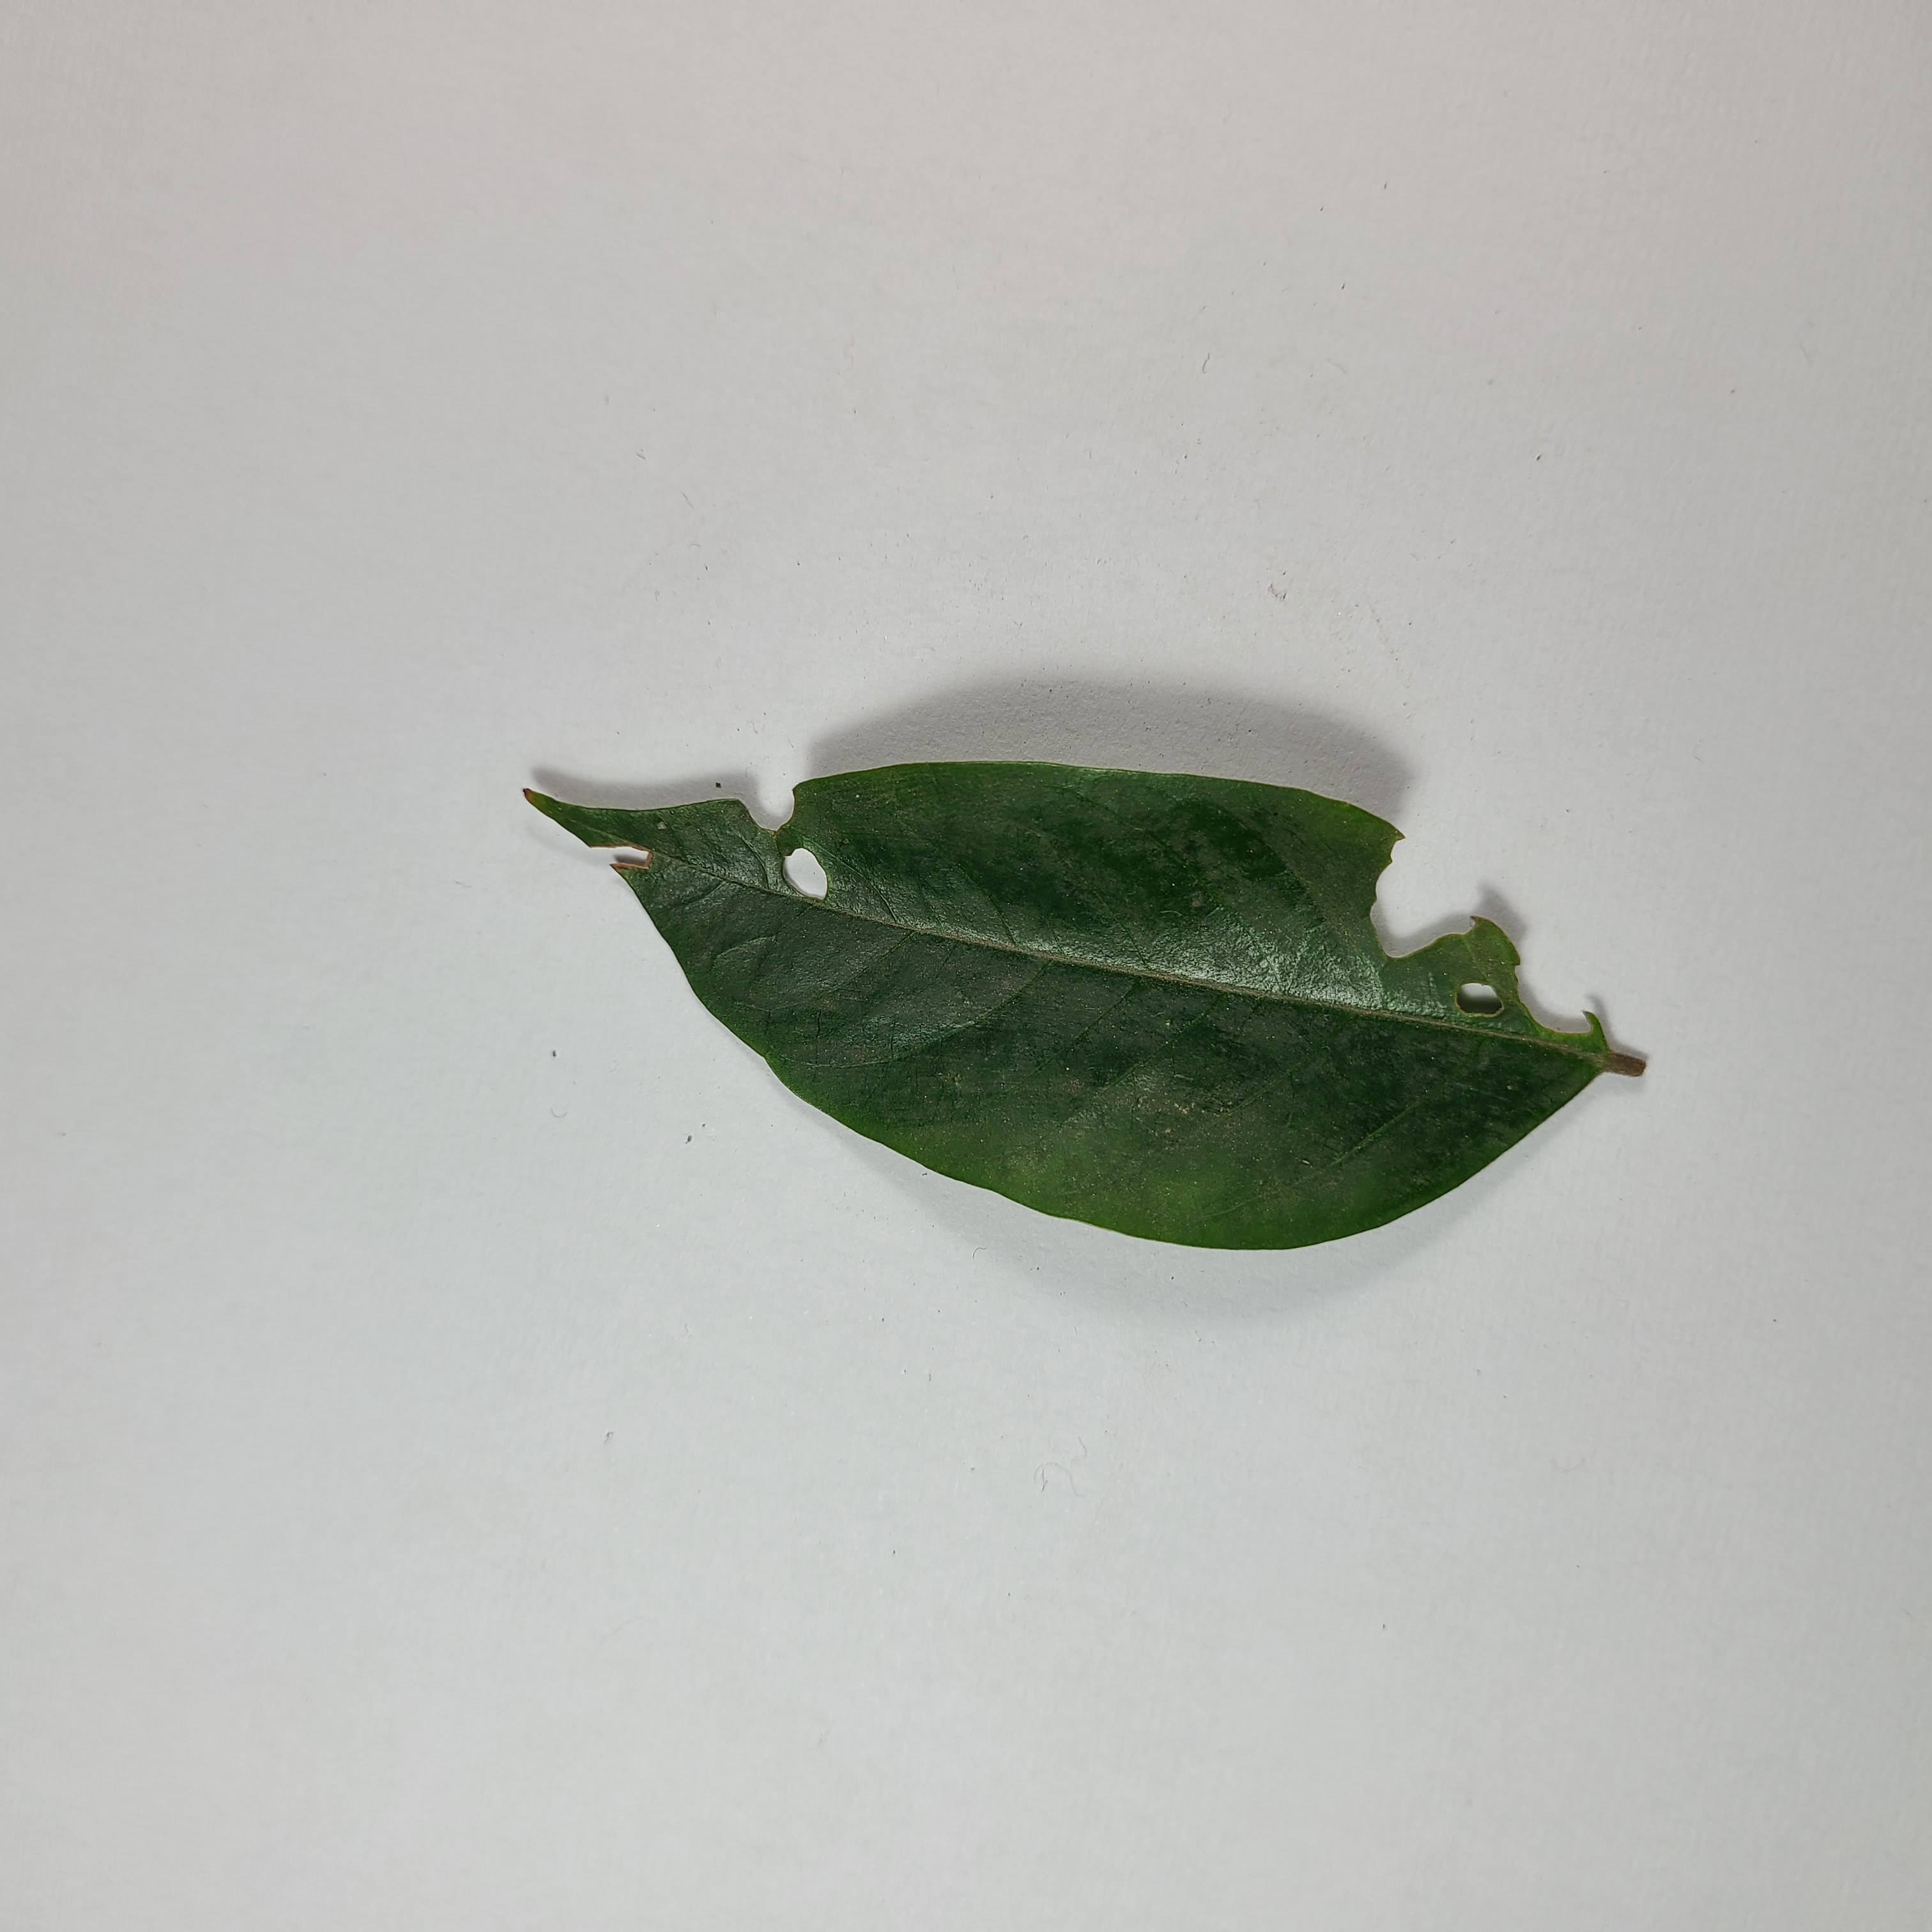
Label: Insect Hole leaves